Shabier Kirchner

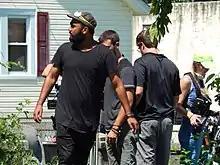
Kirchner on the set of "Sollers Point"

Shabier Kirchner (born 1987/1988) is an Antiguan cinematographer and director based between London, New York, and the Caribbean. He won a BAFTA for his work on Steve McQueen's five-part anthology series "Small Axe" (2020).